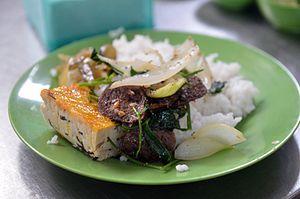
La cuisine bouddhique est une cuisine d'Asie de l'Est et du Sud-Est, qui est consommée par les moines et de nombreux croyants dans des régions historiquement influencées par le bouddhisme chinois. Elle est presque complètement végétarienne ou végétalienne et est basée sur le concept dharmique de non-violence. Le végétarisme est courant dans d'autres religions dharmiques telles que l'hindouisme, le jaïnisme et le sikhisme, ainsi que dans des religions d'Asie de l'Est telles que le taoïsme. Alors que de nombreux moines sont végétariens tout au long de l'année, beaucoup de croyants ne suivent que temporairement le régime végétarien bouddhique, à la manière du carême chrétien.